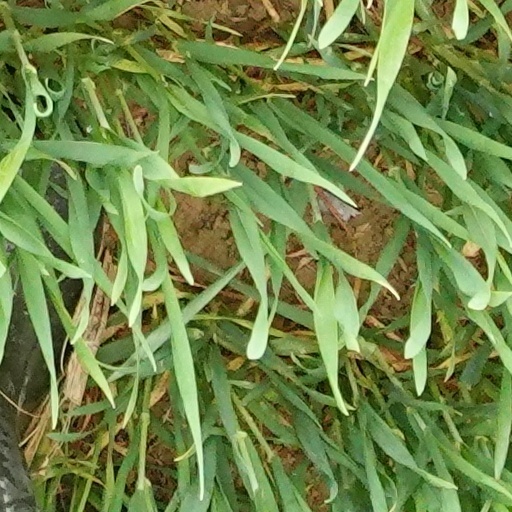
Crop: wheat